British Rail Class 86

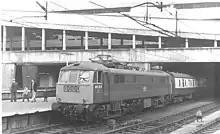
Class 86/2, no. 86252, at with a cross-armed AEI pantograph during the BR blue era. This locomotive was originally E3101, the class pioneer.

The class was introduced officially into service in August 1965; the entire fleet was delivered within 24 months of that date. In the early years, the locomotives became notorious for rough riding, and causing track damage, being fitted with axle-hung traction motors in place of the bogie-frame-mounted motors of the earlier designs; this additional unsprung mass was causing damage at speeds in excess of . In 1969, E3173 was fitted experimentally with the large helical 'flexicoil' springs. Trials carried out under the direction of the British Rail Research Division proved successful and the modification was applied gradually in phases to the whole fleet.